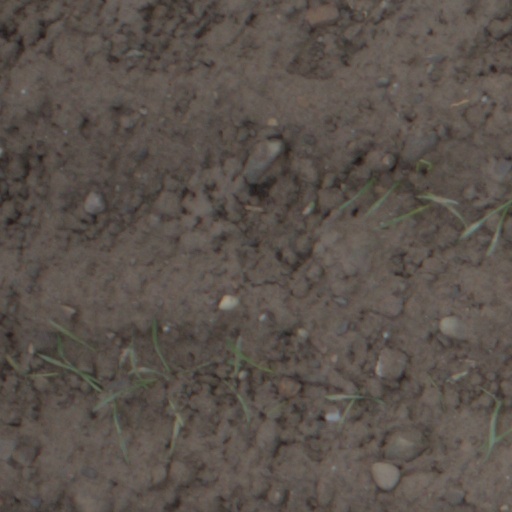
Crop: wheat